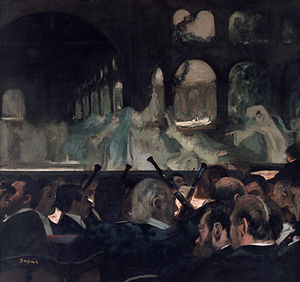
Fransk opera / Grand opéra
Nonneballetten Meyerbeers Robert le Diable. Maleri af Edgar Degas (1876).
Fransk opera er fransksprogede operaer og operaer af franske komponister. Den franske opera er en af Europas vigtigste operatraditioner, som omfatter værker af komponister som Rameau, Berlioz, Bizet, Debussy, Poulenc og Olivier Messiaen. Mange udenlandske komponister har også spillet en rolle for den franske tradition, herunder Gluck, Cherubini, Rossini, Meyerbeer, Offenbach og Verdi.